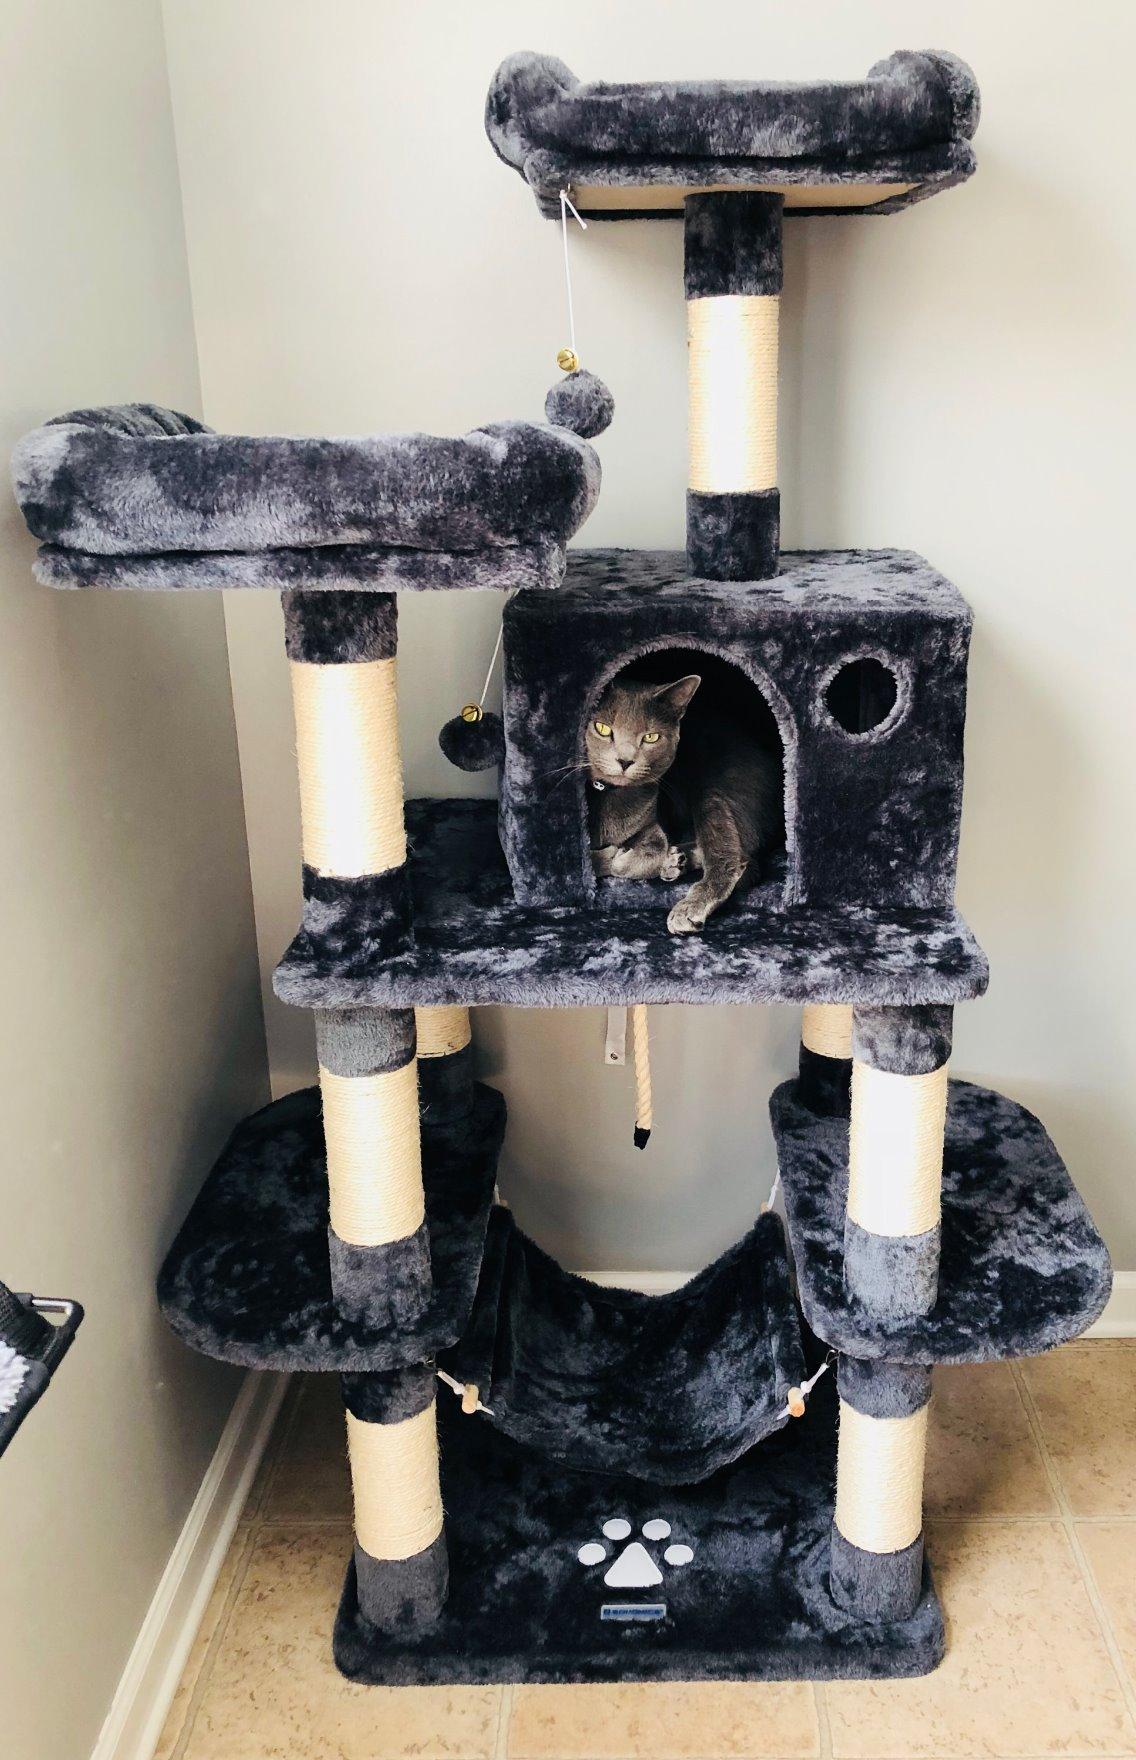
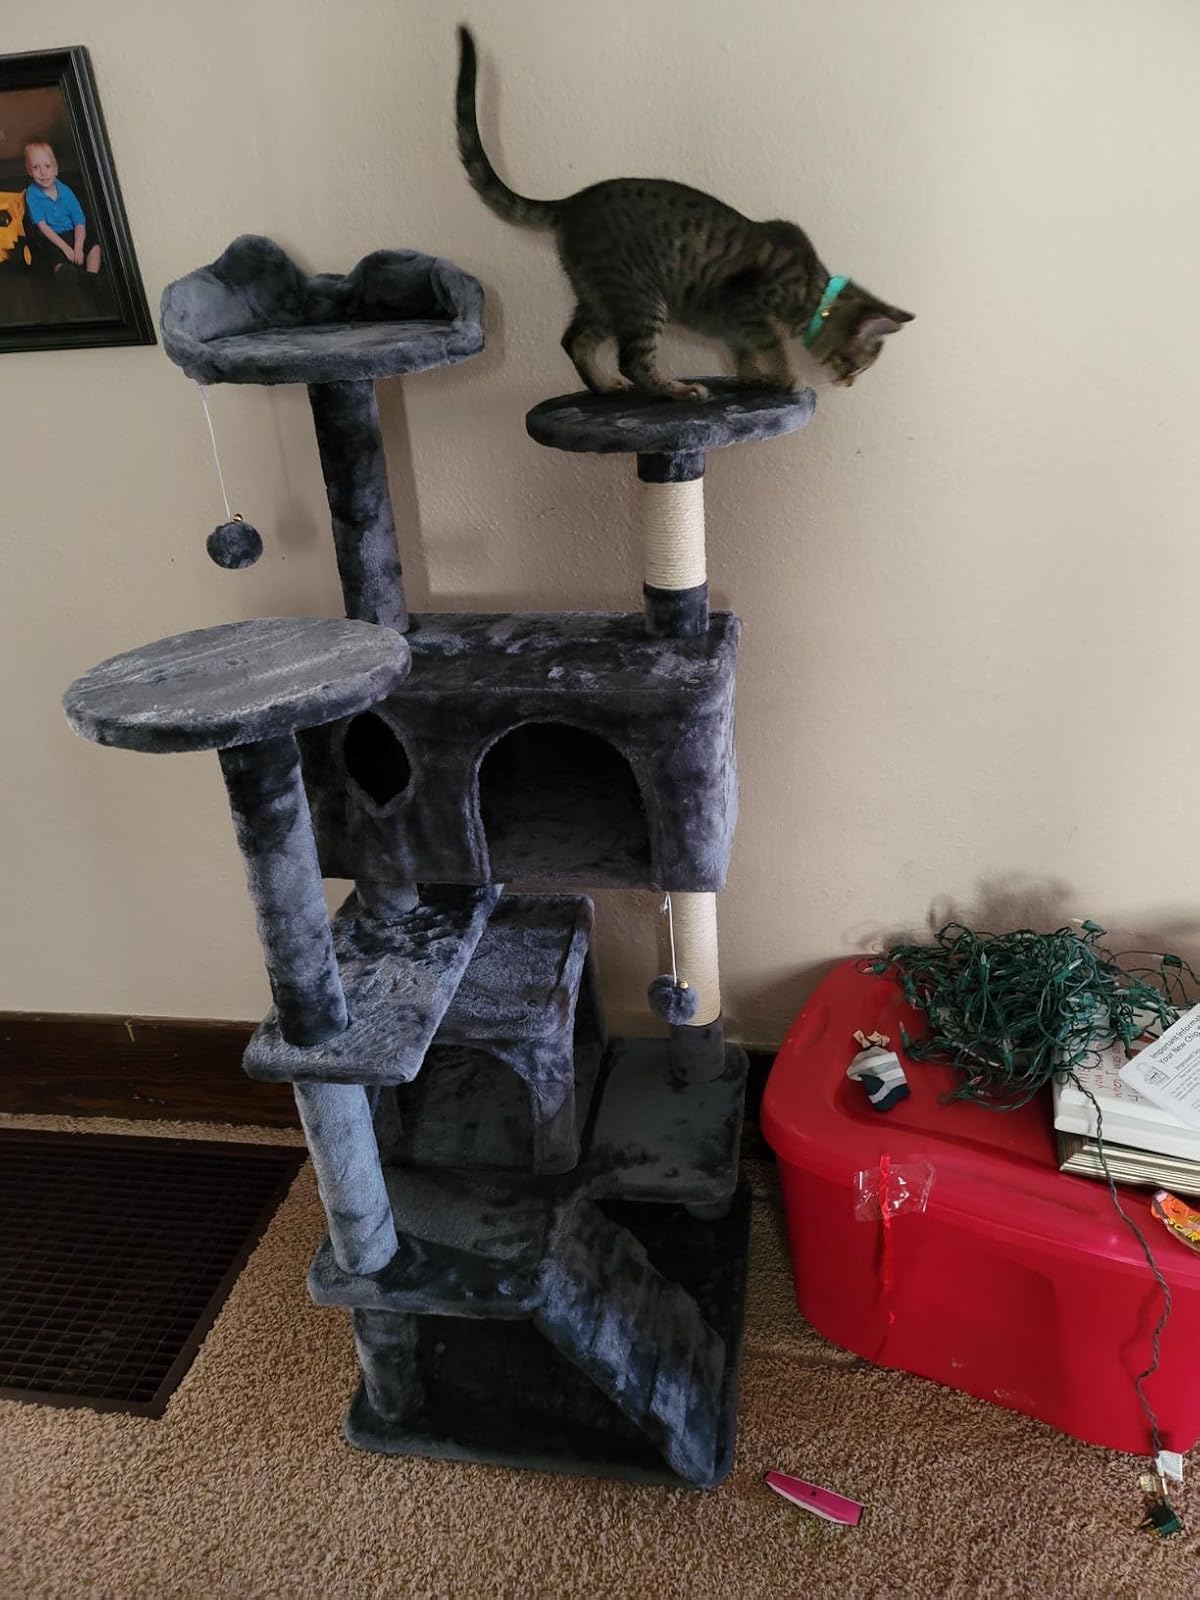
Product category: items_cat tree
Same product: no